Steppin' Out (Joan Armatrading album)

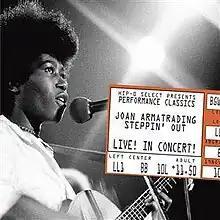
Joan Armatrading in a publicity picture during the tour that led to the "Steppin' Out" live album.

"Mama Mercy" opens the album and is a funkier version of the studio recording from "Show Some Emotion", "with some unusual stops".